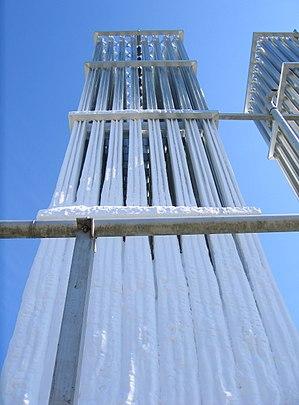
Le gaz naturel liquéfié est du gaz naturel de qualité commerciale condensé à l’état liquide. Il se compose essentiellement de méthane mais comprend aussi jusqu'à 10 % d'éthane et de petites quantités d'autres gaz. Le méthane devient liquide à une température de −161 °C à pression atmosphérique, il prend la forme d'un liquide clair, transparent, inodore, non corrosif et non toxique. Sous cette forme, le gaz a une masse volumique de 422,62 kg·m⁻³, occupant 600 fois moins de son volume que sous sa forme usuelle dans les CNTP, 60 % de moins que compressé à 200 bars. En tant que carburant, son PCI est de 22,4 MJ/l, soit 60 % de celui du gazole.